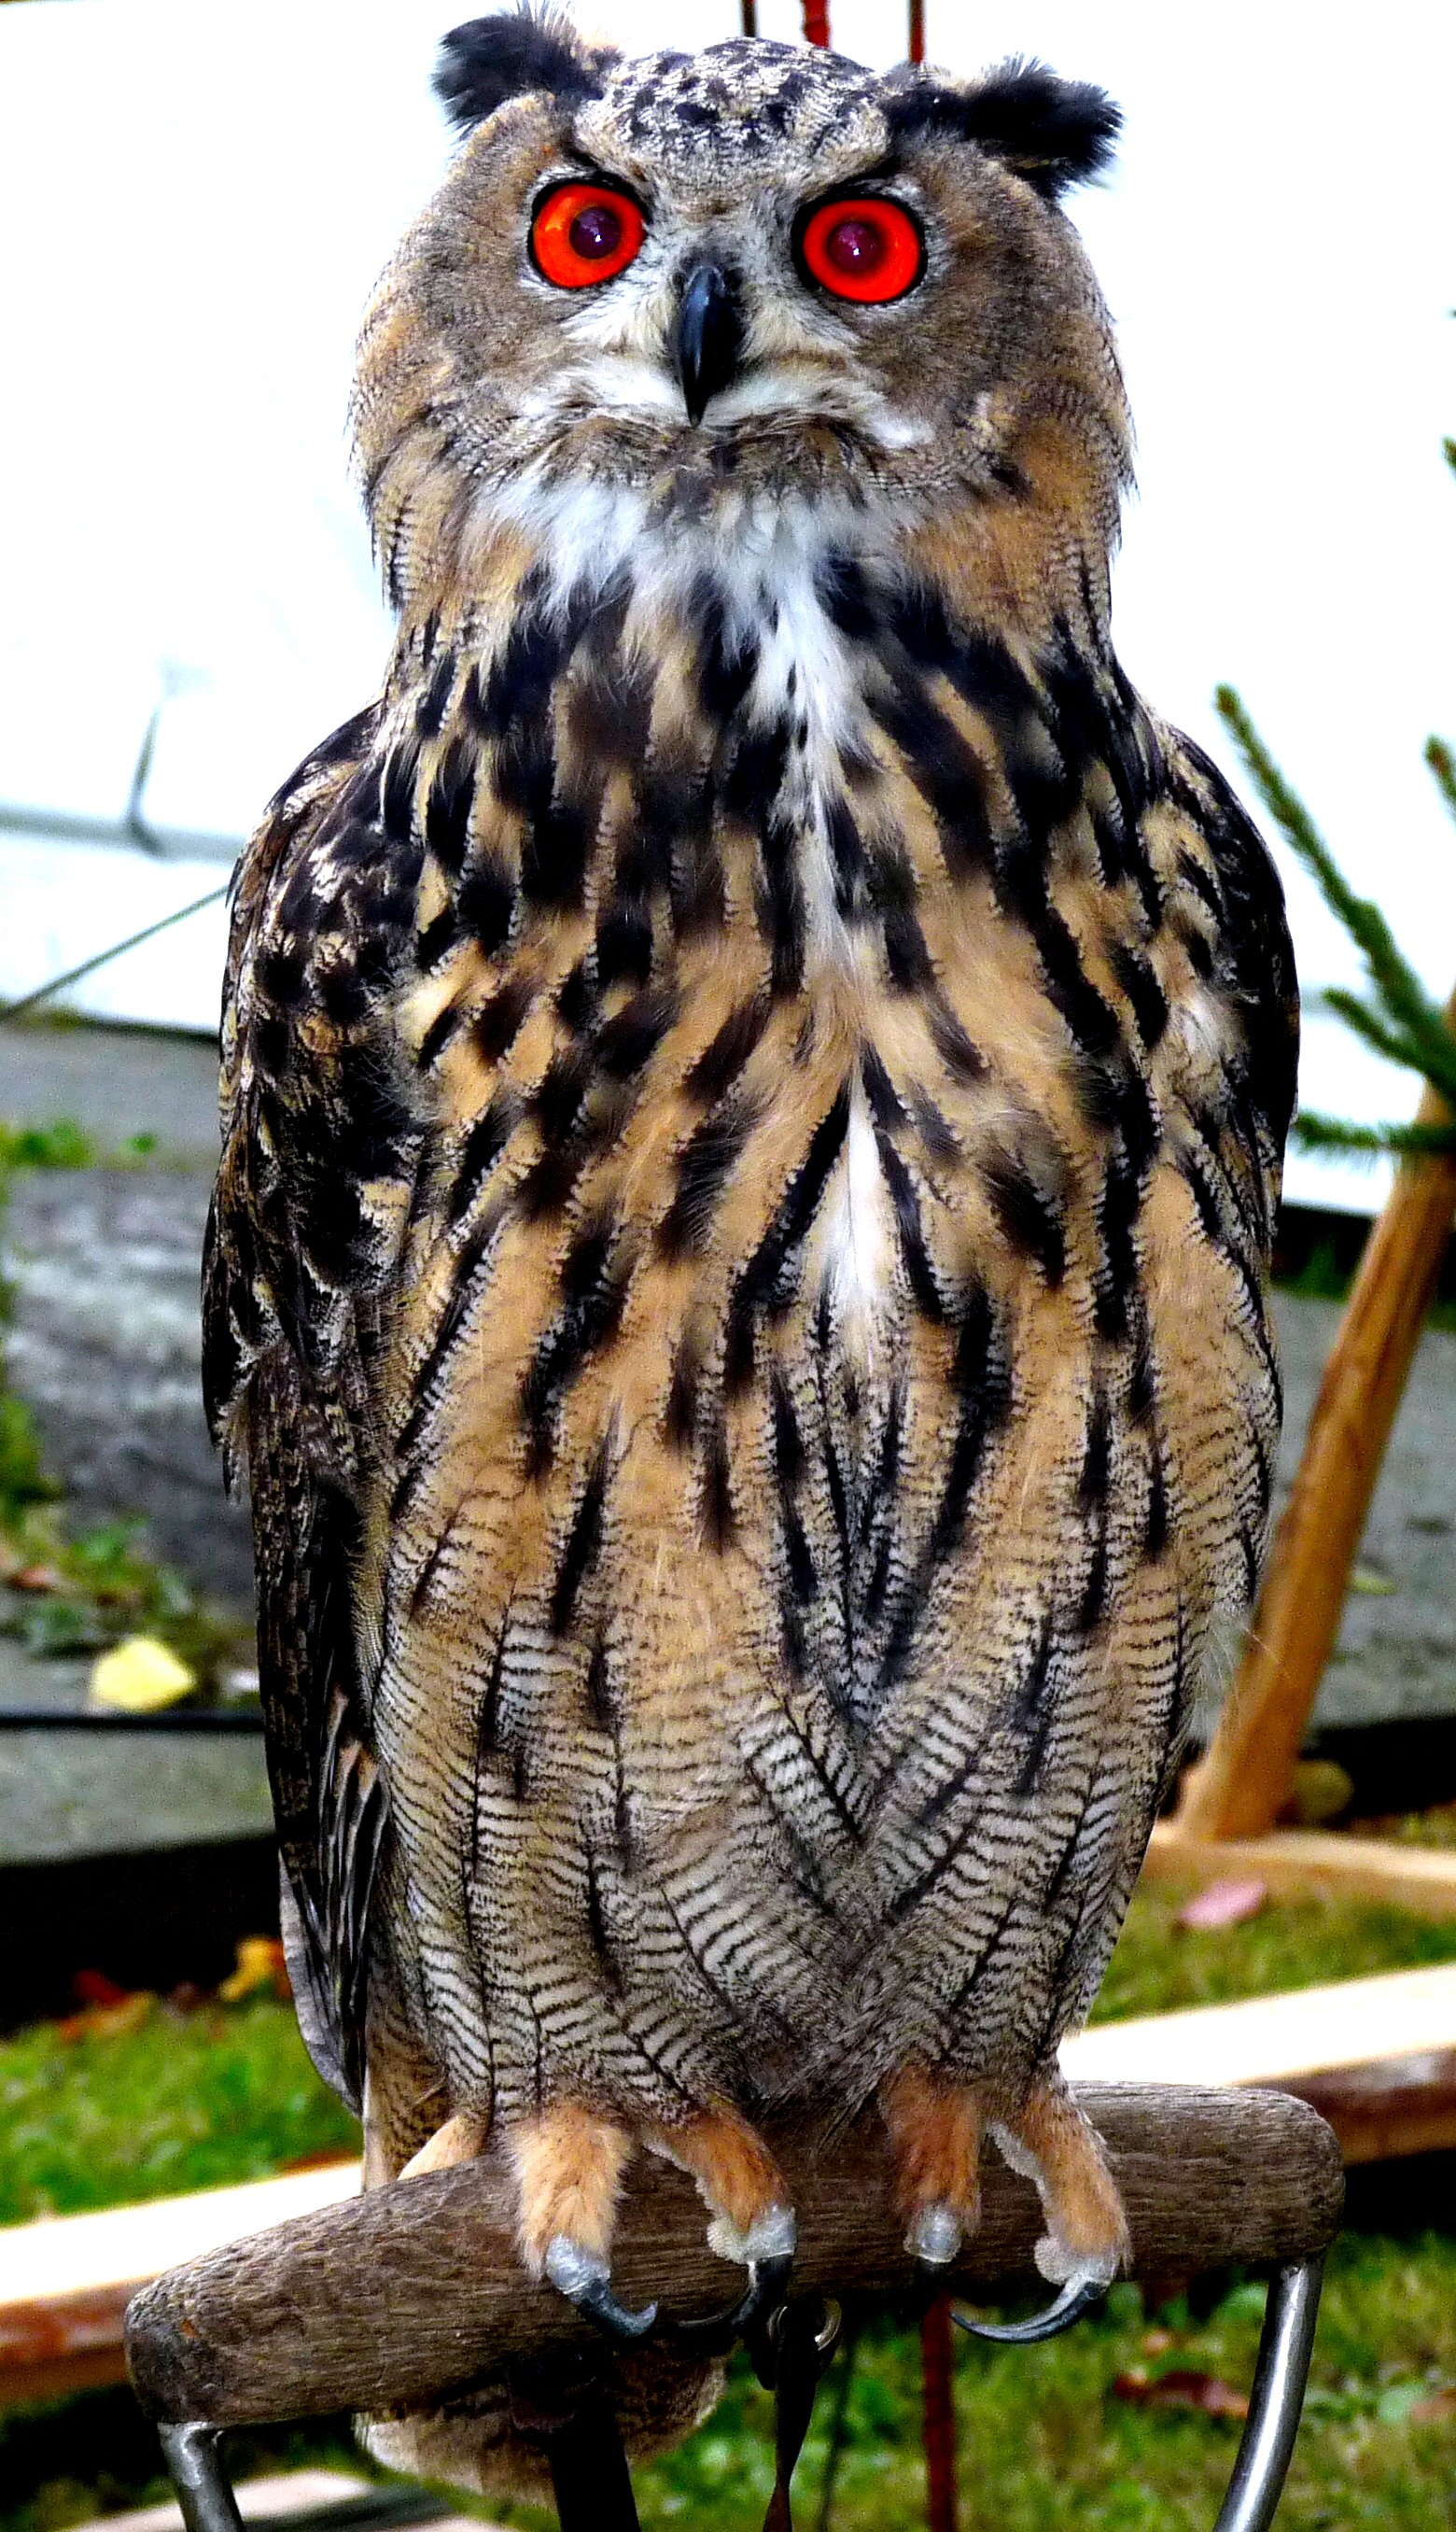
bird, animal, wildlife, beak, hawk, owl, fauna, bird of prey, vertebrate, falcon, rarely, eurasian eagle european owl